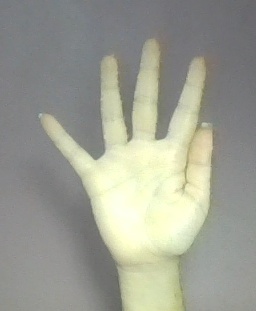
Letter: sheen